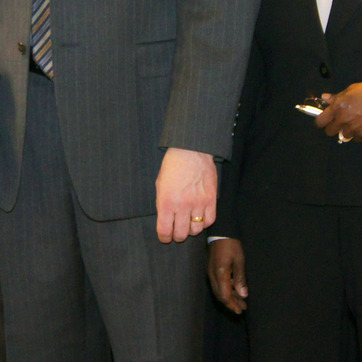
Material: skin